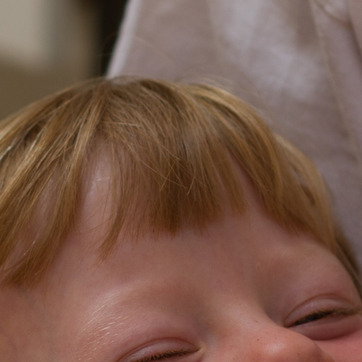
Material: hair